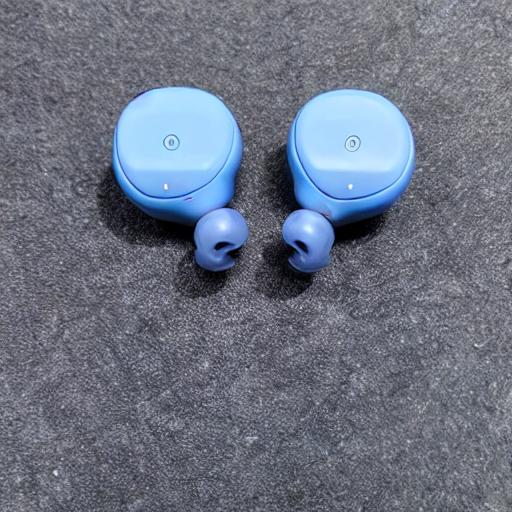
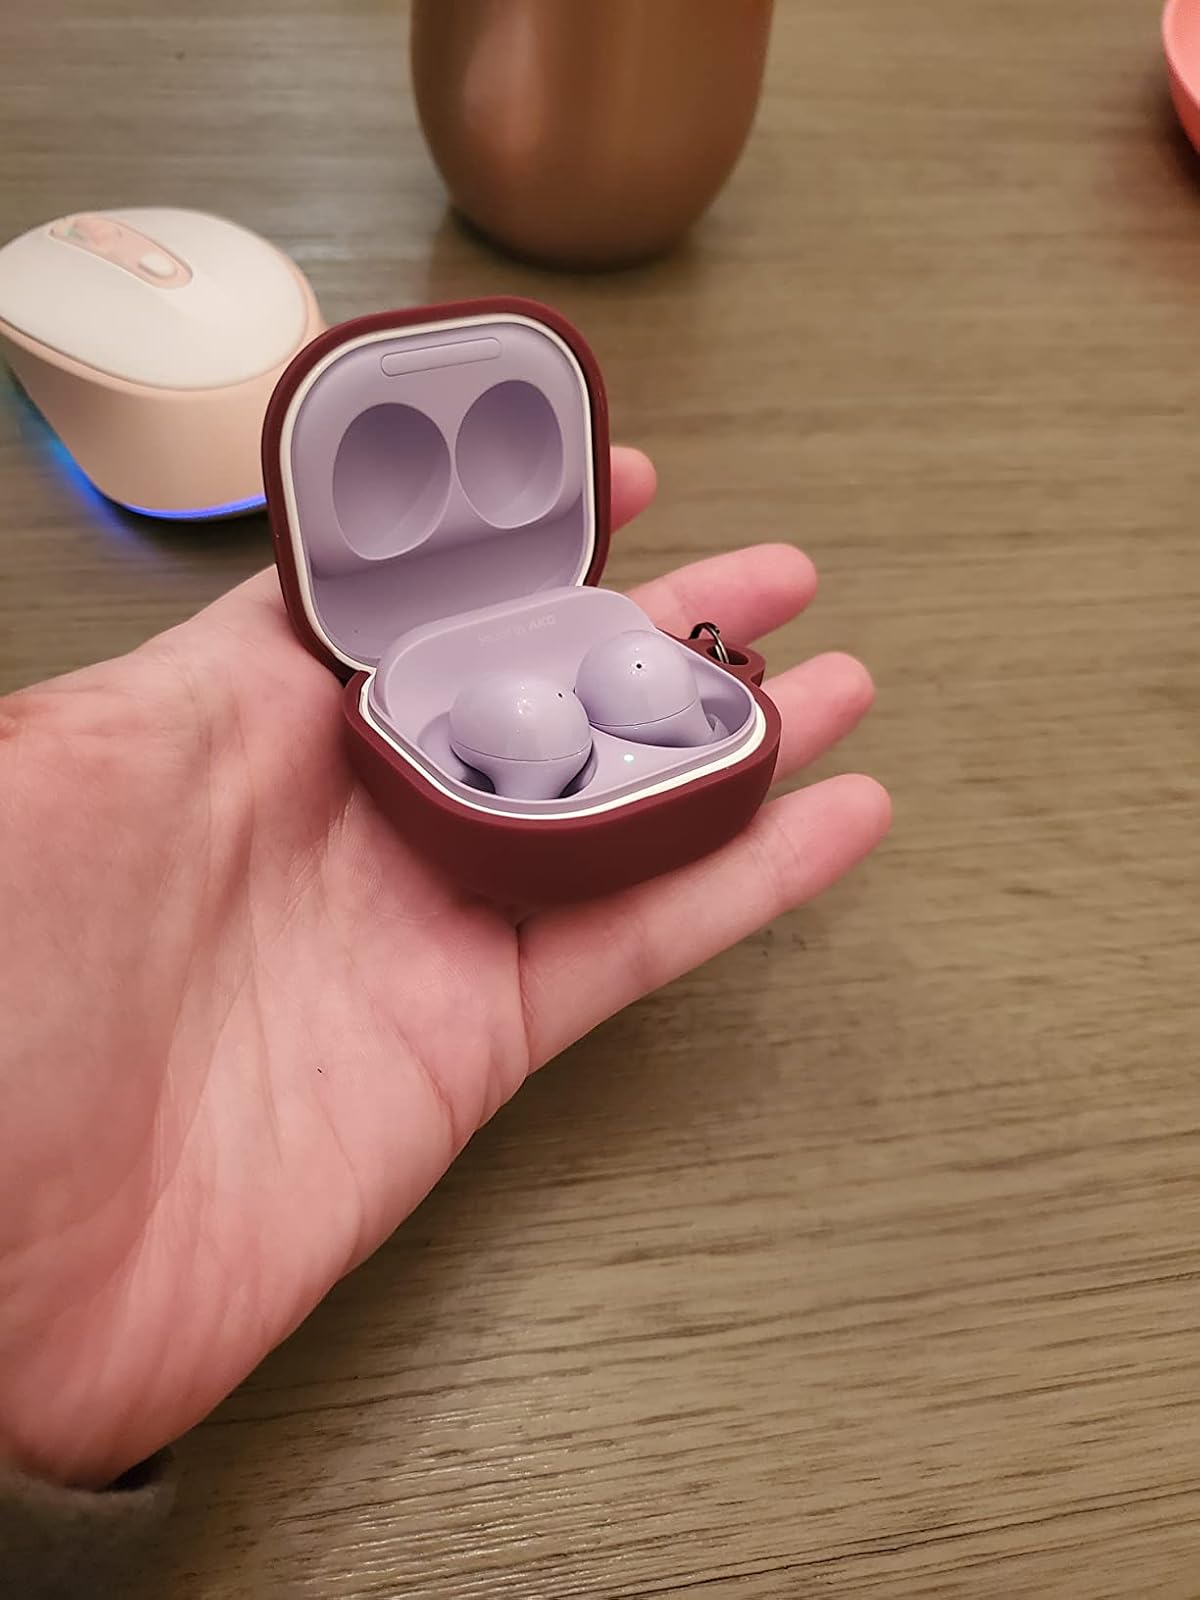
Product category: earbuds
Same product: no